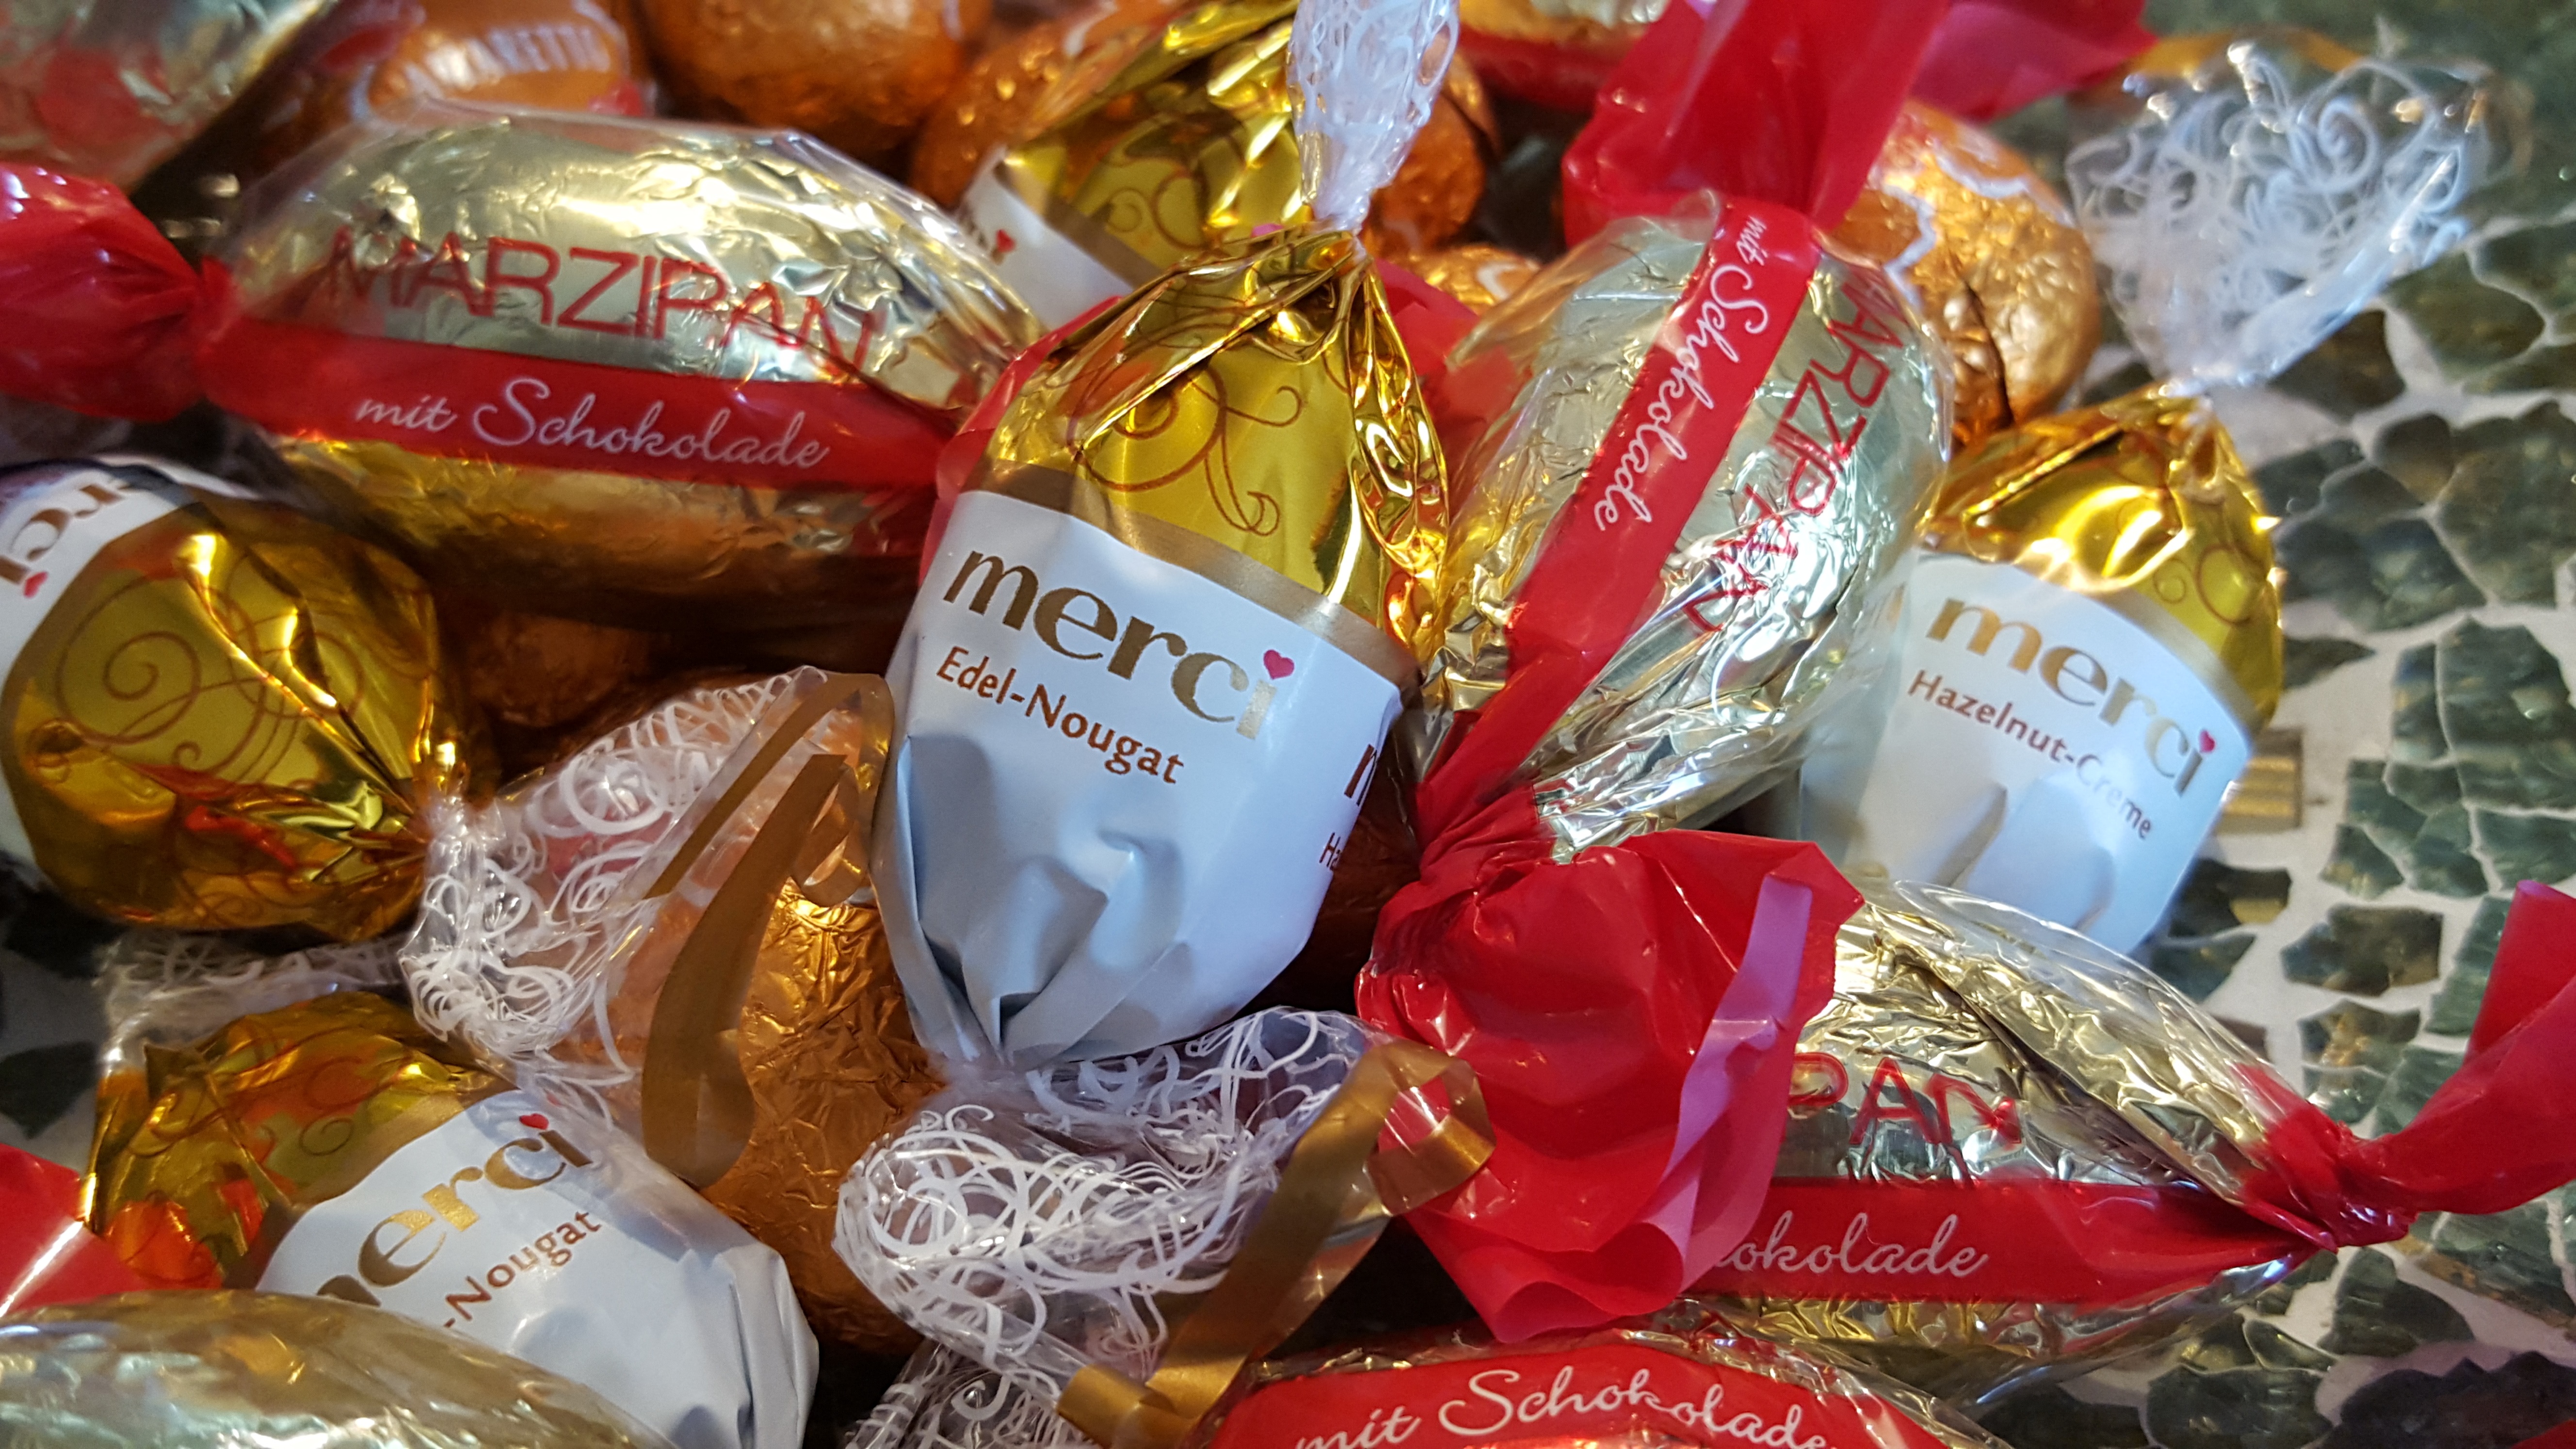
sweet, food, produce, color, colorful, chocolate, close, dessert, delicious, brand, calories, candy, easter, sweetness, easter eggs, flavor, colorful eggs, chocolate eggs, gift basket